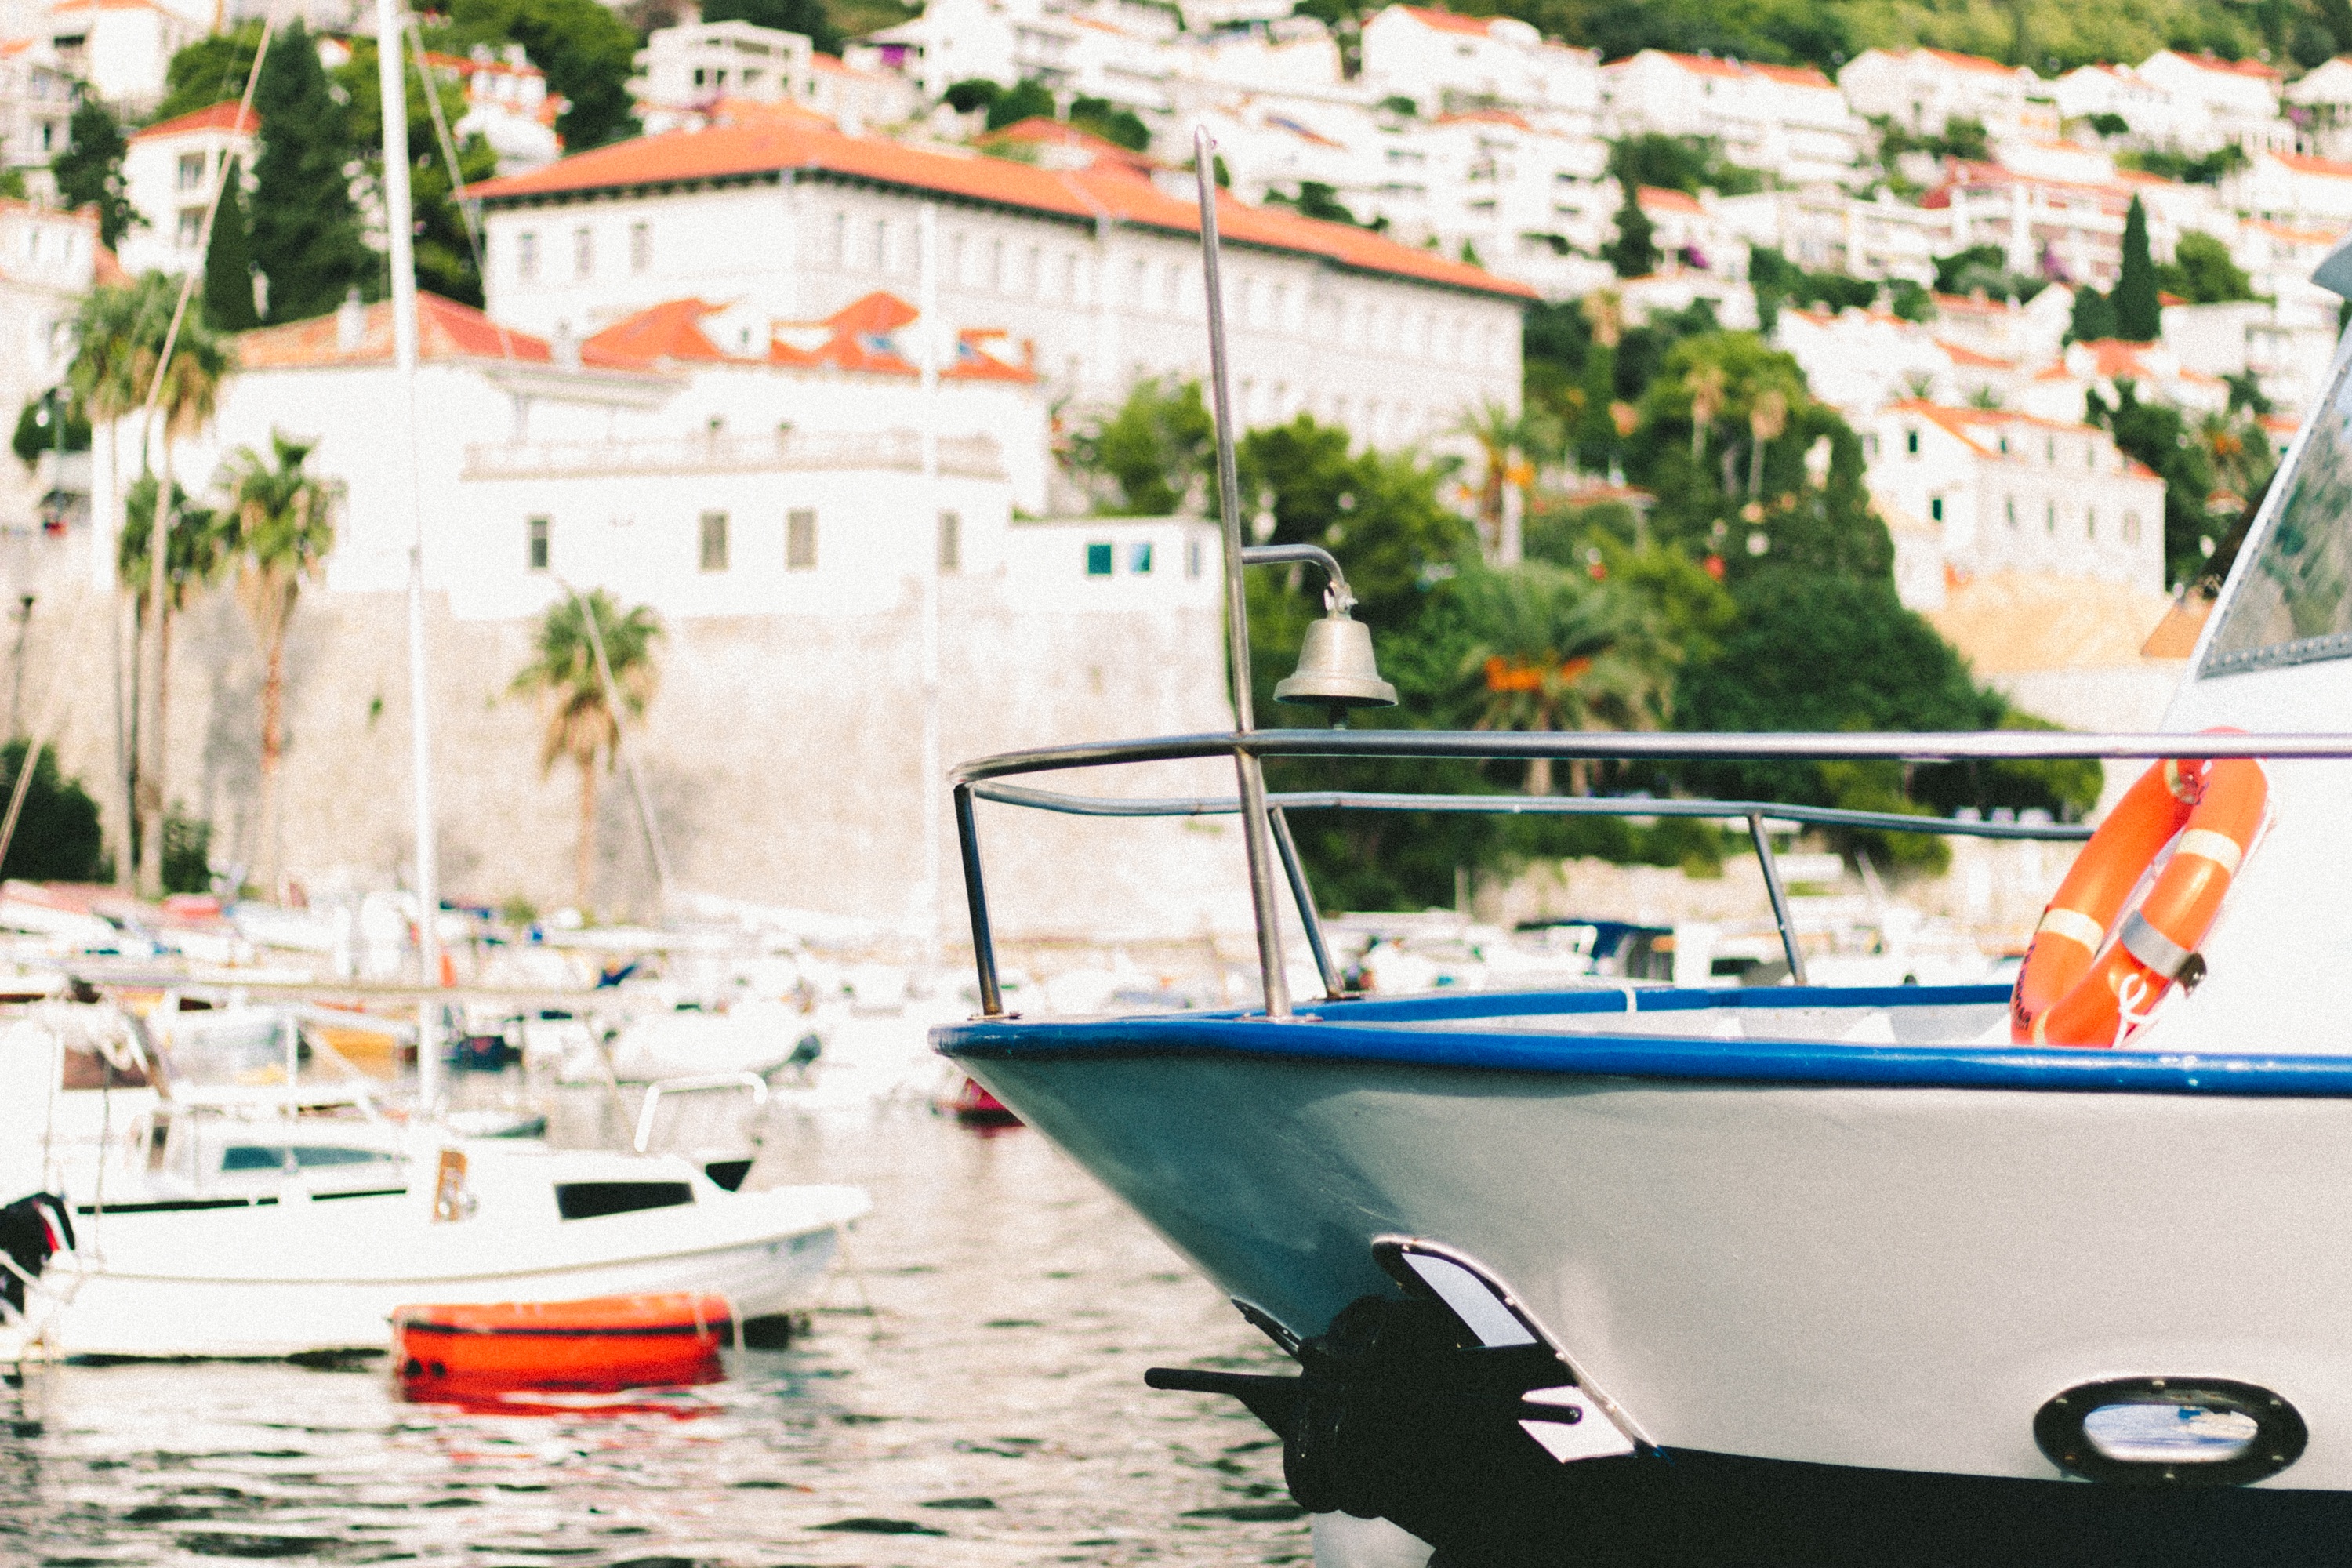
dock, boat, vehicle, marina, waterway, boating, watercraft